Electrical insulation paper

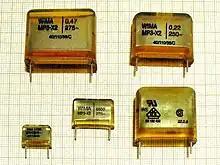
WIMA metallized paper (MP) capacitors rated X2, or "across the line" operation (typically in EMI suppression filters). These can safely connected to low-impedance AC mains at rated AC voltage (here, 250 and 275V). "Ordinary" capacitors may not be connected "across the line" even if their DC ratings are well above AC voltage. 40/110/56 marking denotes climate conditions per IEC 60068–1 (-40˚C to +110˚C).

Electrical insulation papers are specific types of paper that are used as electrical insulation. They are used in many applications due to the outstanding electrical properties of pure cellulose. Cellulose is a good insulator and is also polar, having a relative permittivity significantly greater than 1. Electrical paper products are classified by their thickness, with tissue considered papers less than 1.5 mils (0.0381 mm) thickness, and "board" considered more than 20 mils (0.508 mm) thickness.